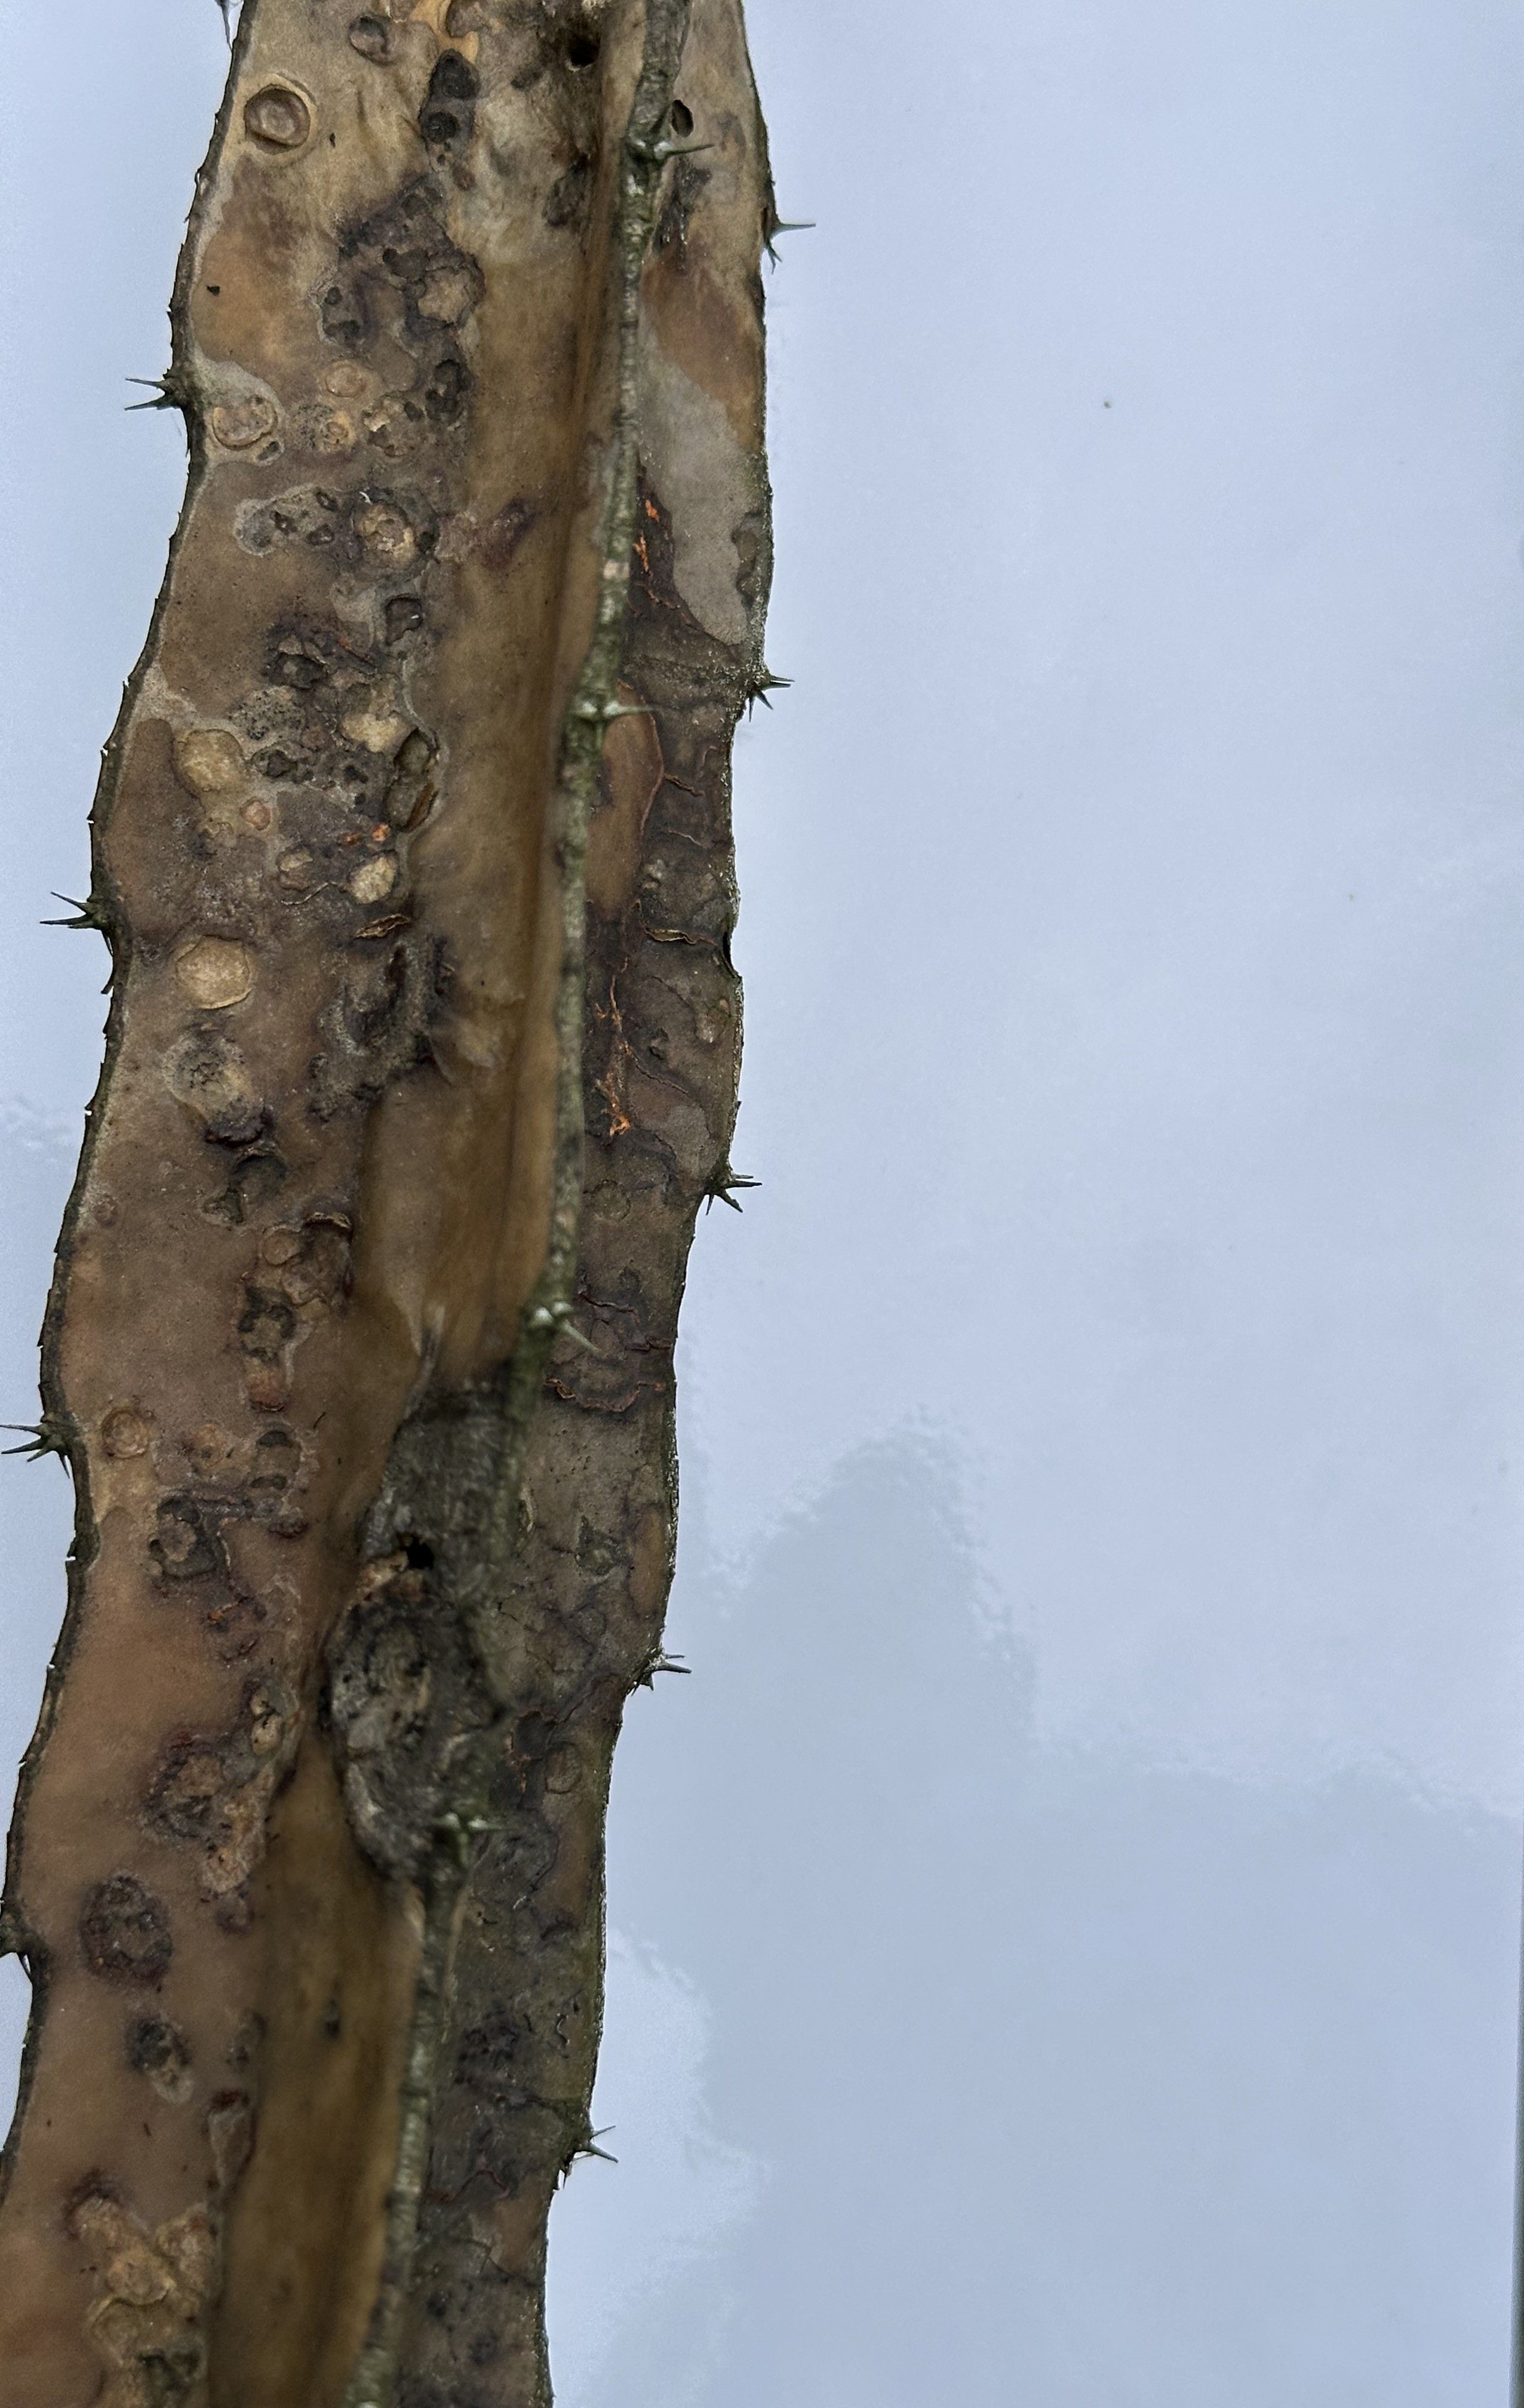
Label: Bad leaf